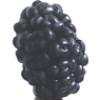
Label: mulberry